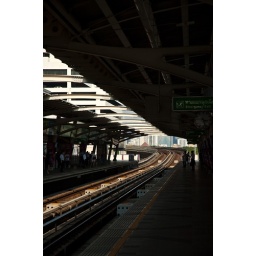
waiting train in the sky